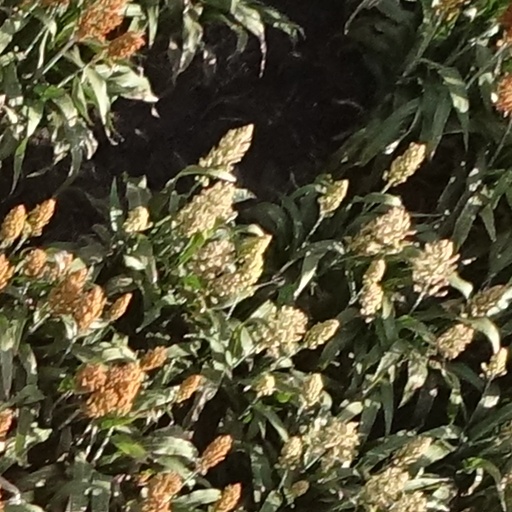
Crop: sorghum